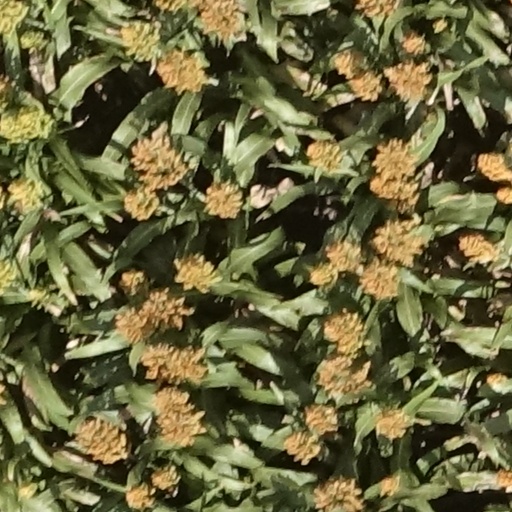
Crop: sorghum